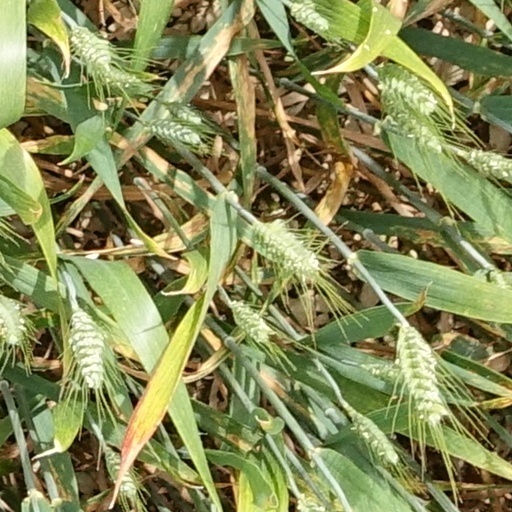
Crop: wheat